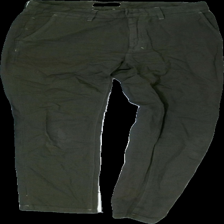
View: front
Type: Trousers
Category: Men
Brand: Not in the list
Brand text on label: Hansen & Jacob
Colors: Green
Material: 100% cotton
Cut: Regular
Season: All
Stains: Minor
Price range: 50-100
Recommended usage: Recycle